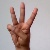
The image shows a hand gesture representing the letter 'W' in Indian Sign Language.